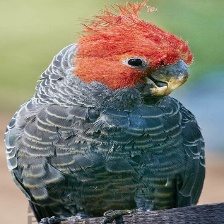
Species: GANG GANG COCKATOO
Scientific name: CALLOCEPHALON FIMBRIATUM
ImageNet parent category: sulphur-crested_cockatoo